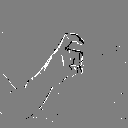
ASL letter: x